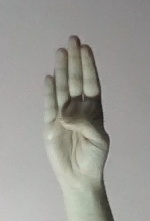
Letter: kaaf